Arapaho

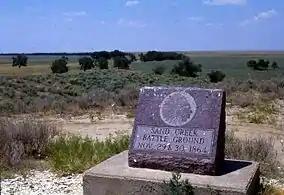
Present day marker of the Sand Creek Massacre site in Kiowa County, Colorado.

Several skirmishes had ignited hatred from white settlers that lived in the area, and left Arapaho and Cheyenne tribes in constant fear of being attacked by American troops. For example, on April 12, 1864, a rancher brought troops to attack a group of 15 warriors who had asked to be rewarded for bringing his mules back to him. The warriors acted in self-defense and sent the troops running. Word got back to Colonel John Chivington, and they had told him the Indians shot first. He also heard there were 175 cattle head stolen from the government. Chivington "ordered troops to find and 'chastise' the 'Indians'." Soldiers burned villages and sought out to kill Indians, the violence escalating months before the Sand Creek Massacre.